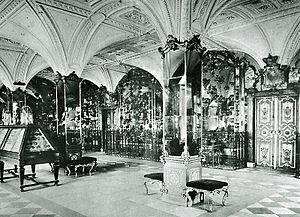
Grünes Gewölbe est le nom allemand du musée renfermant la plus importante collection de trésors en Europe, fondée en 1723 par le prince-électeur de Saxe Frédéric Auguste II, dit Auguste le Fort. Il est maintenant situé dans le château de la Résidence de Dresde en Saxe et fait partie des Collections nationales de Dresde.